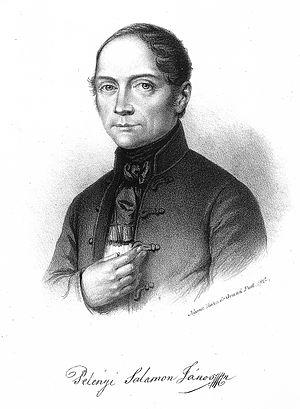
Salamon János Petényi est un zoologiste hongrois fondateur de l'ornithologie et de la paléontologie hongroises.